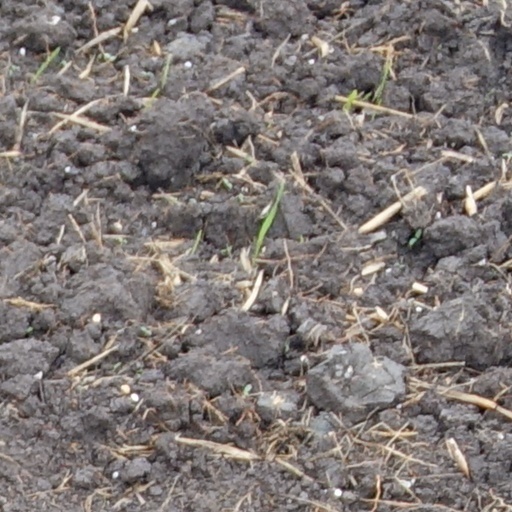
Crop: wheat